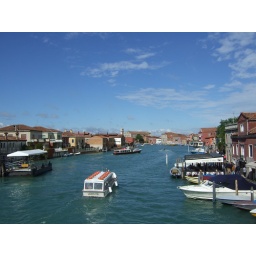
A beautiful day in Murano, depsite predictions of thunderstorms. Notice the water bus stop on the left.